Alma Haas

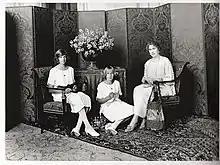
Queen Victoria Eugenie with her daughters Princess Beatriz and Princess Cristina, to whom Haas gave pianoforte lessons.

In 1872, she married Dr. Ernst Haas, a professor of Sanskrit at University College London. They had two children: Elsa (b.1876) and Paul (b. 1878). On Ernst Haas' death in 1882, Alma Haas donated her husband's book collections to SOAS University of London. Between 1876 and 1886 she taught at Bedford College, London, as well as at the Royal College of Music. Among her pupils was Liza Lehmann. In 1886 she became head of the music department at King's College London. In 1922, she gave a pianoforte lesson to Infanta Beatriz and Infanta María Cristina of Spain, in the presence of their mother, the Queen of Spain.